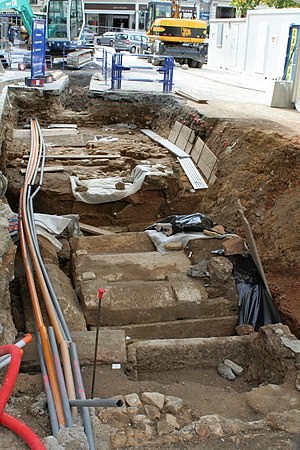
Udgravning
Udgravning i Angers
En udgravning i forbindelse med arkæologi er en af de vigtigste metoder til at skaffe sig viden om livet i tidligere tider og er ofte det, de fleste forbinder med arkæologi.